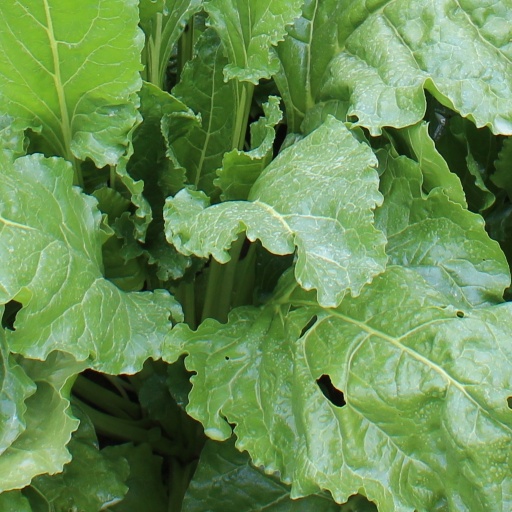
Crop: sugar beet